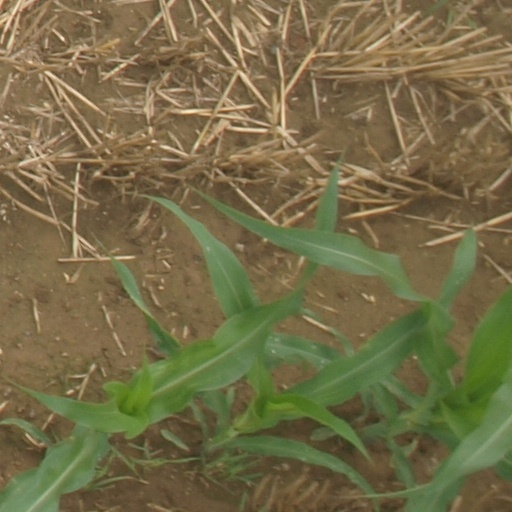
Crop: maize; corn